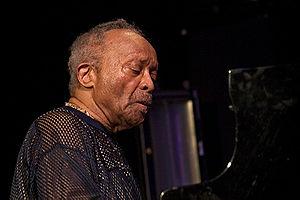
Cecil Percival Taylor, né le 25 mars 1929 et mort le 5 avril 2018, est un pianiste et poète américain. Il est connu pour être un des créateurs du free jazz avec Ornette Coleman.
Le NEA Jazz Masters Fellowship est une récompense remise tous les ans depuis 1982 par le National Endowment for the Arts à des musiciens de jazz à la carrière établie en reconnaissance de leur œuvre.